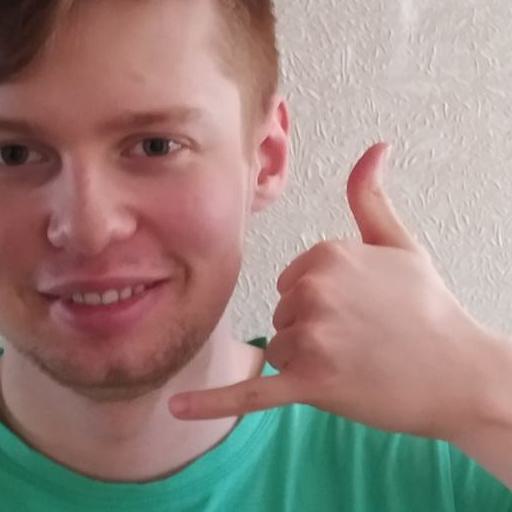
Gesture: call